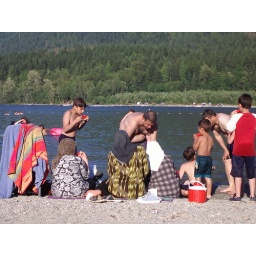
Enjoying watermelon at Golden Ears Provincial Park in Maple Ridge, BC, Canada. A lake for picnics and families.